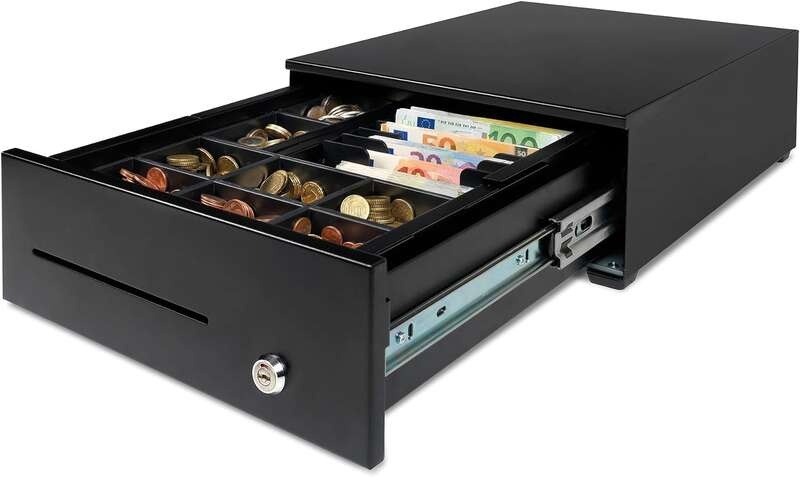
Safescan HD-3342 Cajon Portamonedas uso Intensivo - 8 Compartimentos para Monedas - 8 Compartimentos para Billetes - hasta 2 Millones de Aperturas - Micro Switch
El Safescan HD-3342 es un cajón portamonedas diseñado para un uso intensivo en entornos comerciales. Con una estructura robusta y duradera, este cajón ofrece una solución segura y eficiente para el manejo de efectivo en tu negocio. Características: - 8 compartimentos para monedas y 8 para billetes: Con una distribución organizada, este cajón te permite clasificar y contar fácilmente tu efectivo. - Hasta 2 millones de aperturas: Con una vida útil prolongada, el Safescan HD-3342 está diseñado para resistir un uso continuo y constante. - Micro switch: Este sistema de apertura garantiza una operación suave y precisa, evitando atascos o problemas de funcionamiento. Mostrar más detalles
Brand: Safescan
Category: Business & Industrial > Retail > Money Handling > Cash Register & POS Terminal Accessories > Cash Drawers & Trays > Manual Cash Drawers